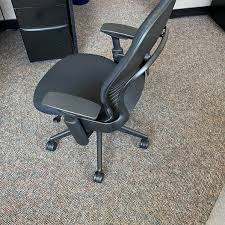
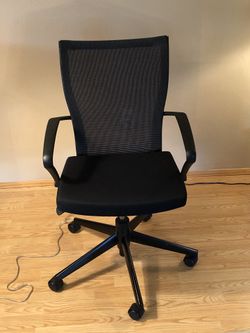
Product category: items_chair
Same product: no